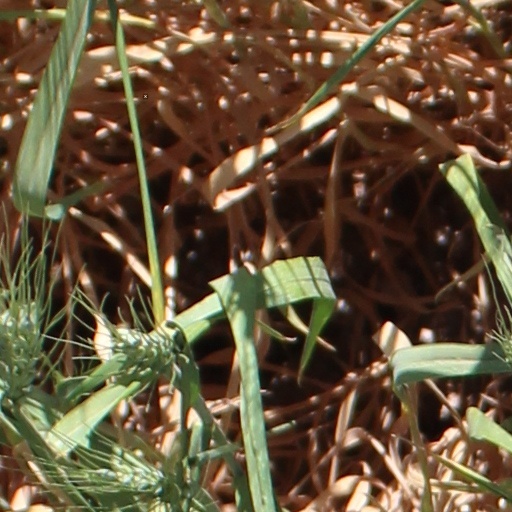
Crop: wheat